Coeur d'Alene, Idaho

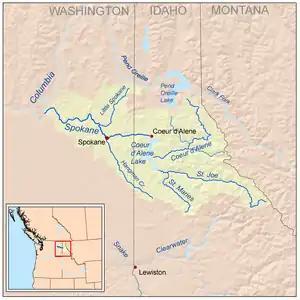
Spokane River drainage basin

The city experienced significant growth from the timber boom and the development of the railroads, steamboats, and tourism that accompanied it; Coeur d'Alene incorporated as a city on September 4, 1906, and by 1908 it had become the county seat. From 1900 to 1915, there were hundreds of homes constructed across 70 newly platted additions. With the advent of the automobile and the internal combustion engine, trucks and chainsaws, the felling and transporting of trees became more productive and efficient and lumber production reached its height in the late 1910s and 1920s; in 1925 there were seven lumber mills operating in the area and they were producing 500 million board feet of lumber.